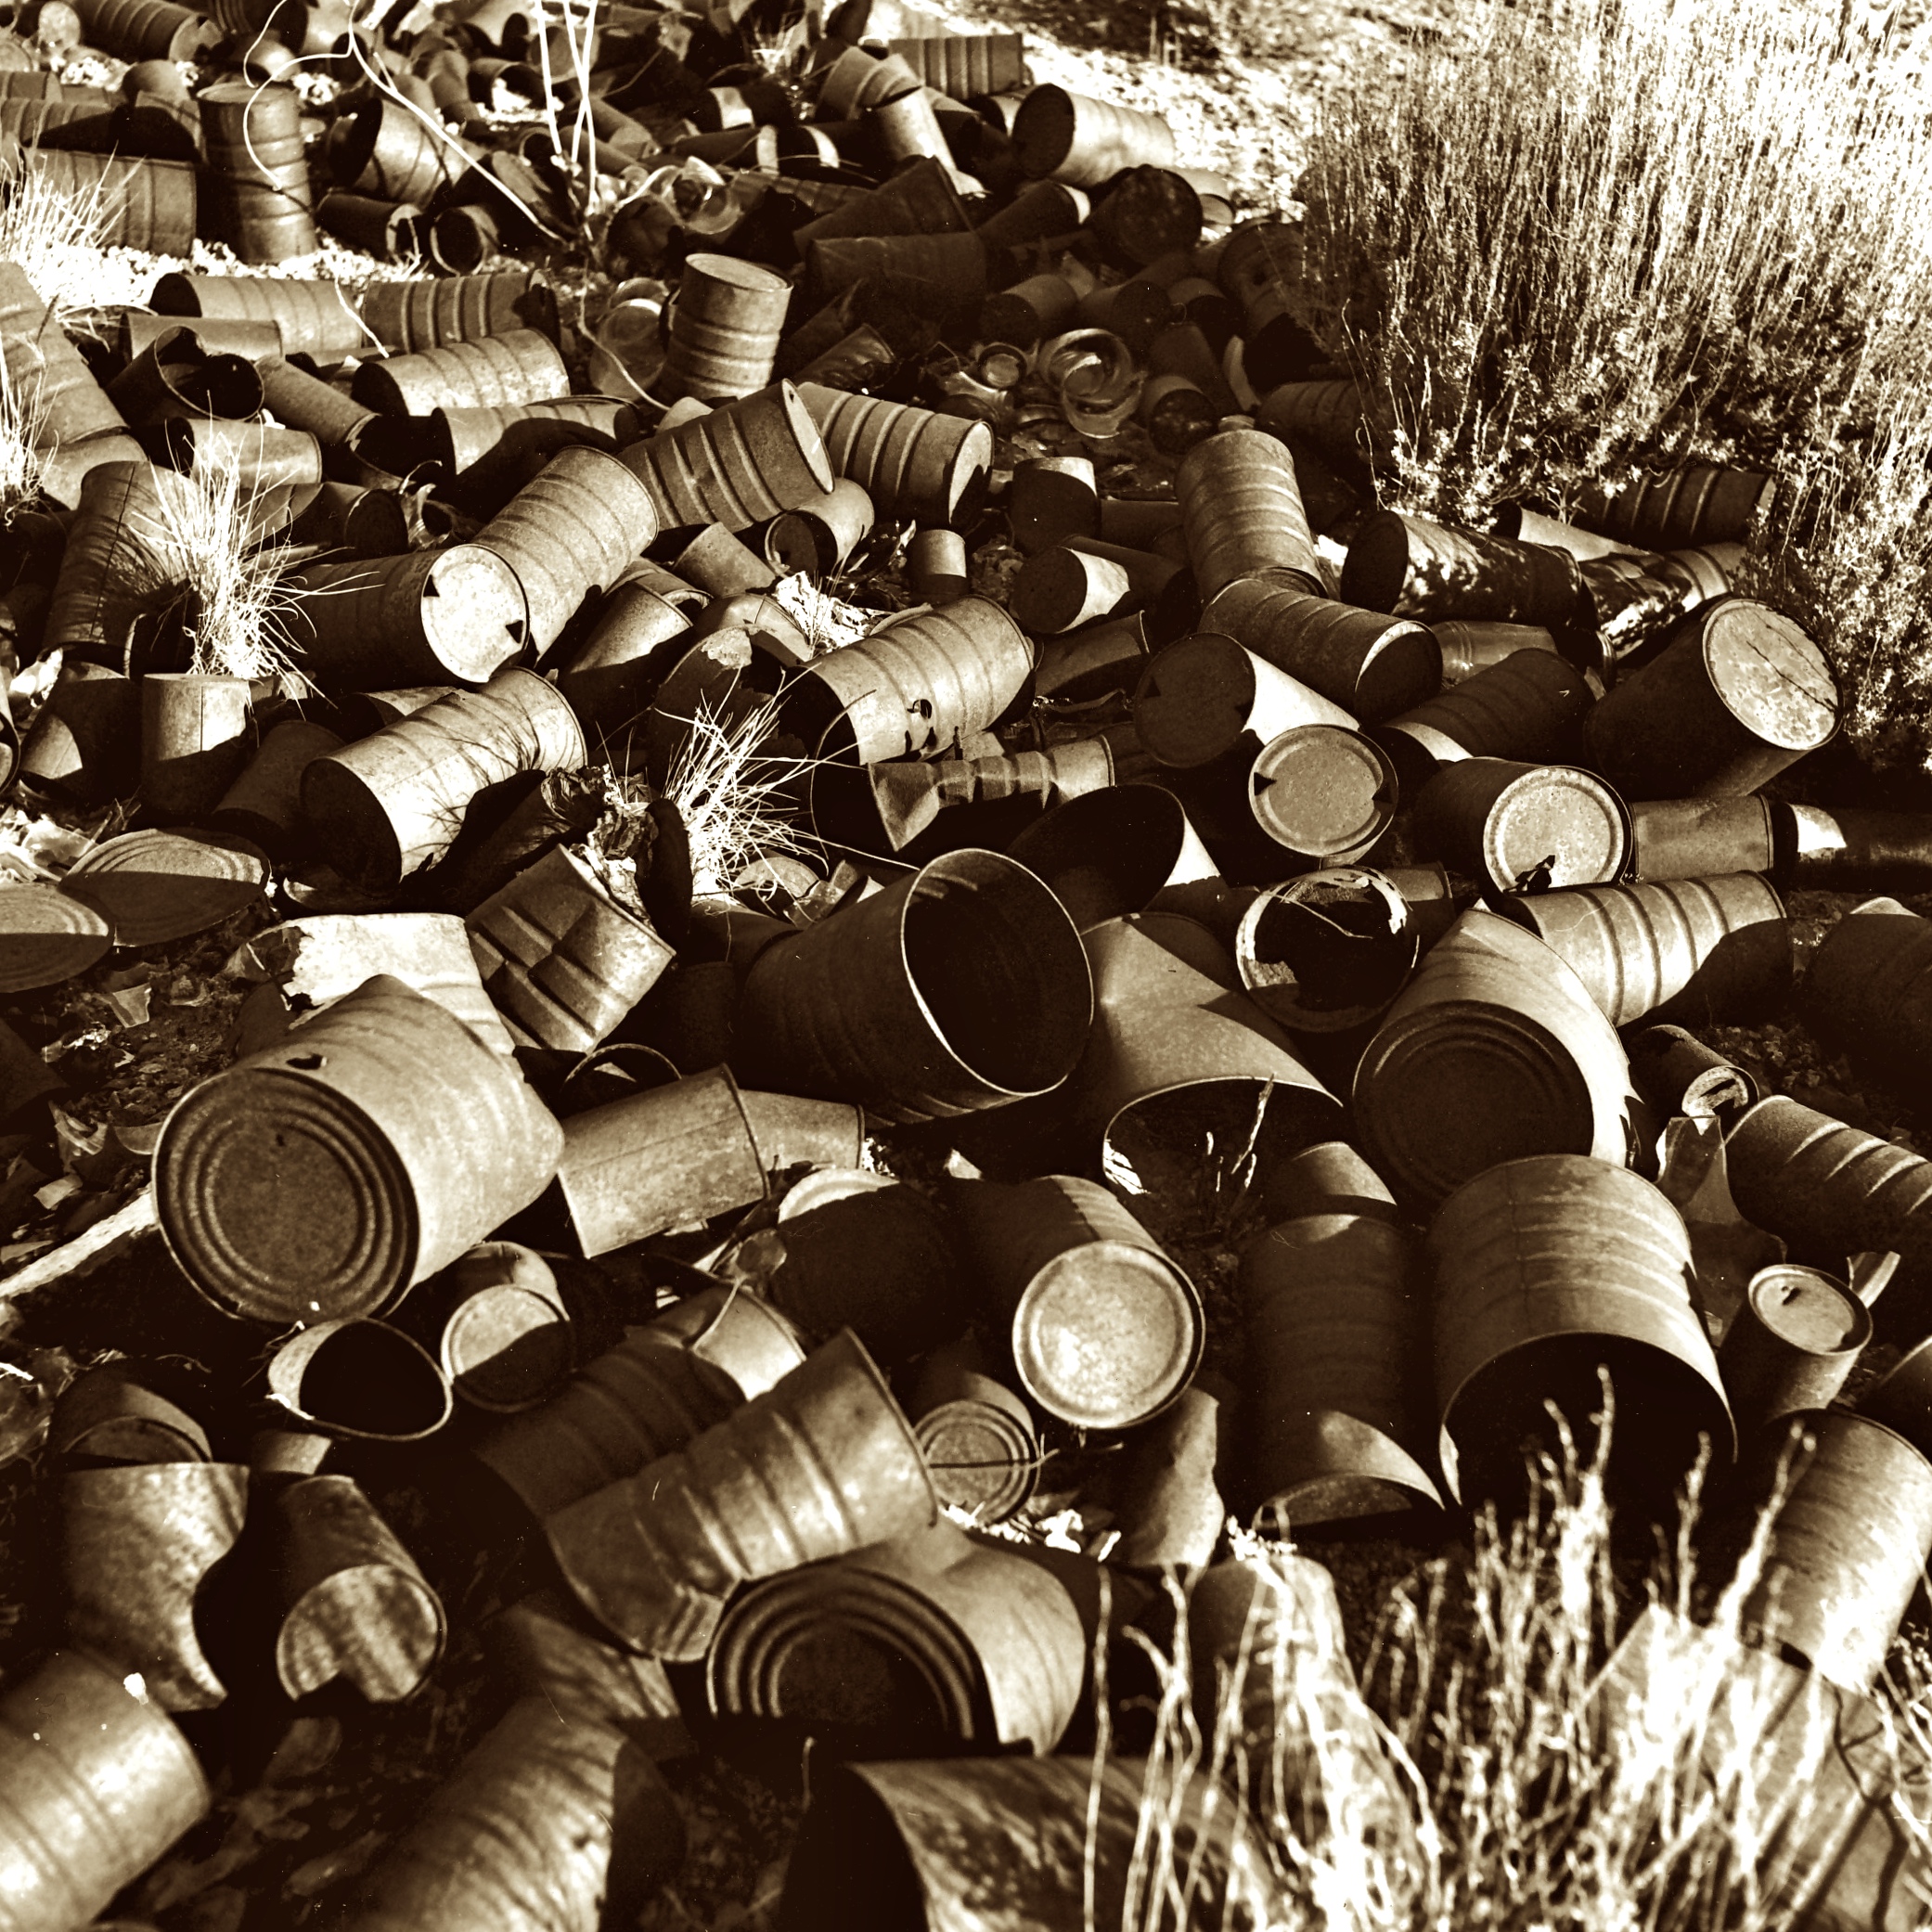
black and white, wood, photography, desert, monochrome, photograph, cans, trash, image, nevada, scrap, monochrome photography, ancient history